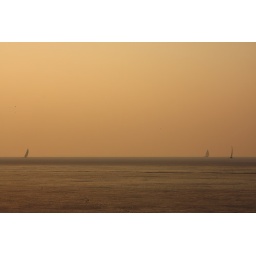
DN ice sailing boats skim across the frozen surface of the Westeinder plas, a lake in Holland.